Edakkad Battalion 06

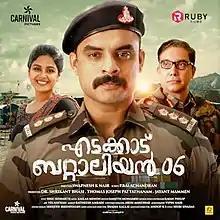
Theatrical release poster

Edakkad Battalion 06 is an Indian Malayalam-language action drama film directed by Swapnesh K. Nair, written by P.Balachandran, and produced by Shrikant Bhasi, Tomas Joseph Pattathanam and Jayant Mammen under the banner of Ruby Films. Starring an ensemble cast of Tovino Thomas, Samyuktha Menon, Rekha, Joy Mathew, Sudheesh and Abu Salim, the film is inspired by a true story. The filming began in May 2019.